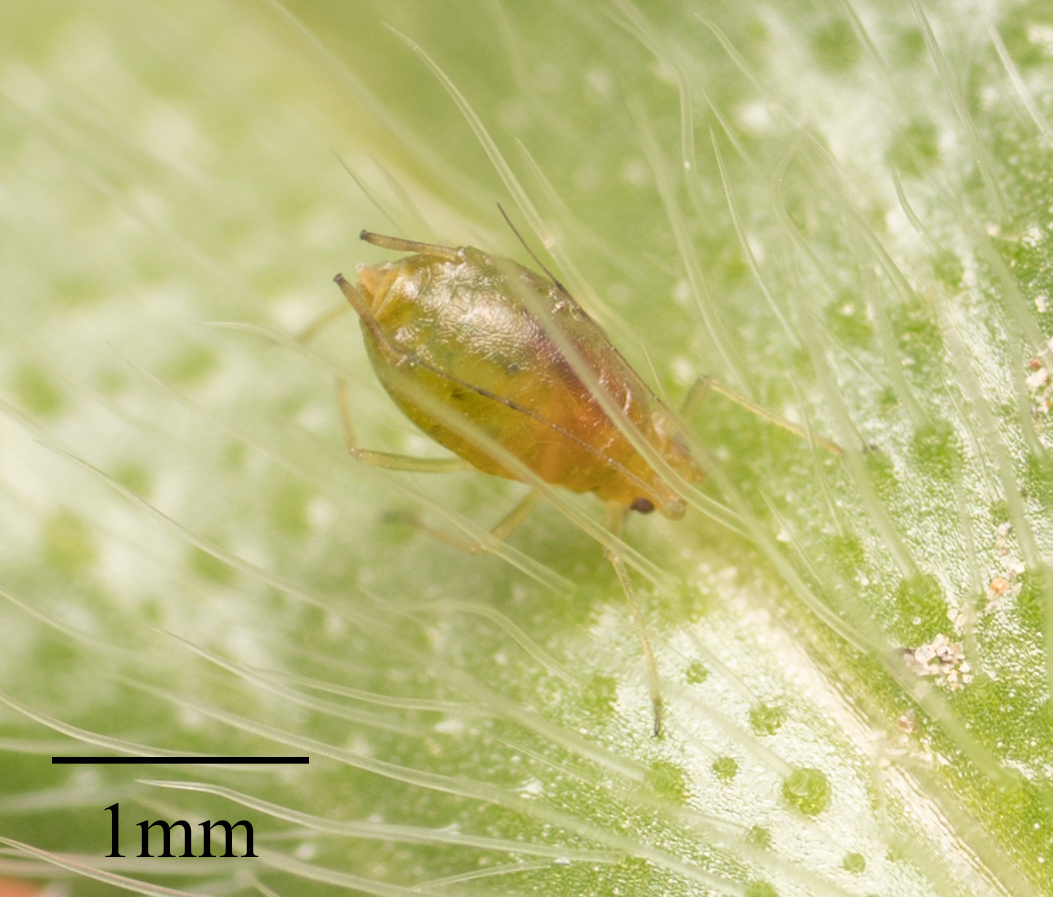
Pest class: green_peach_aphid